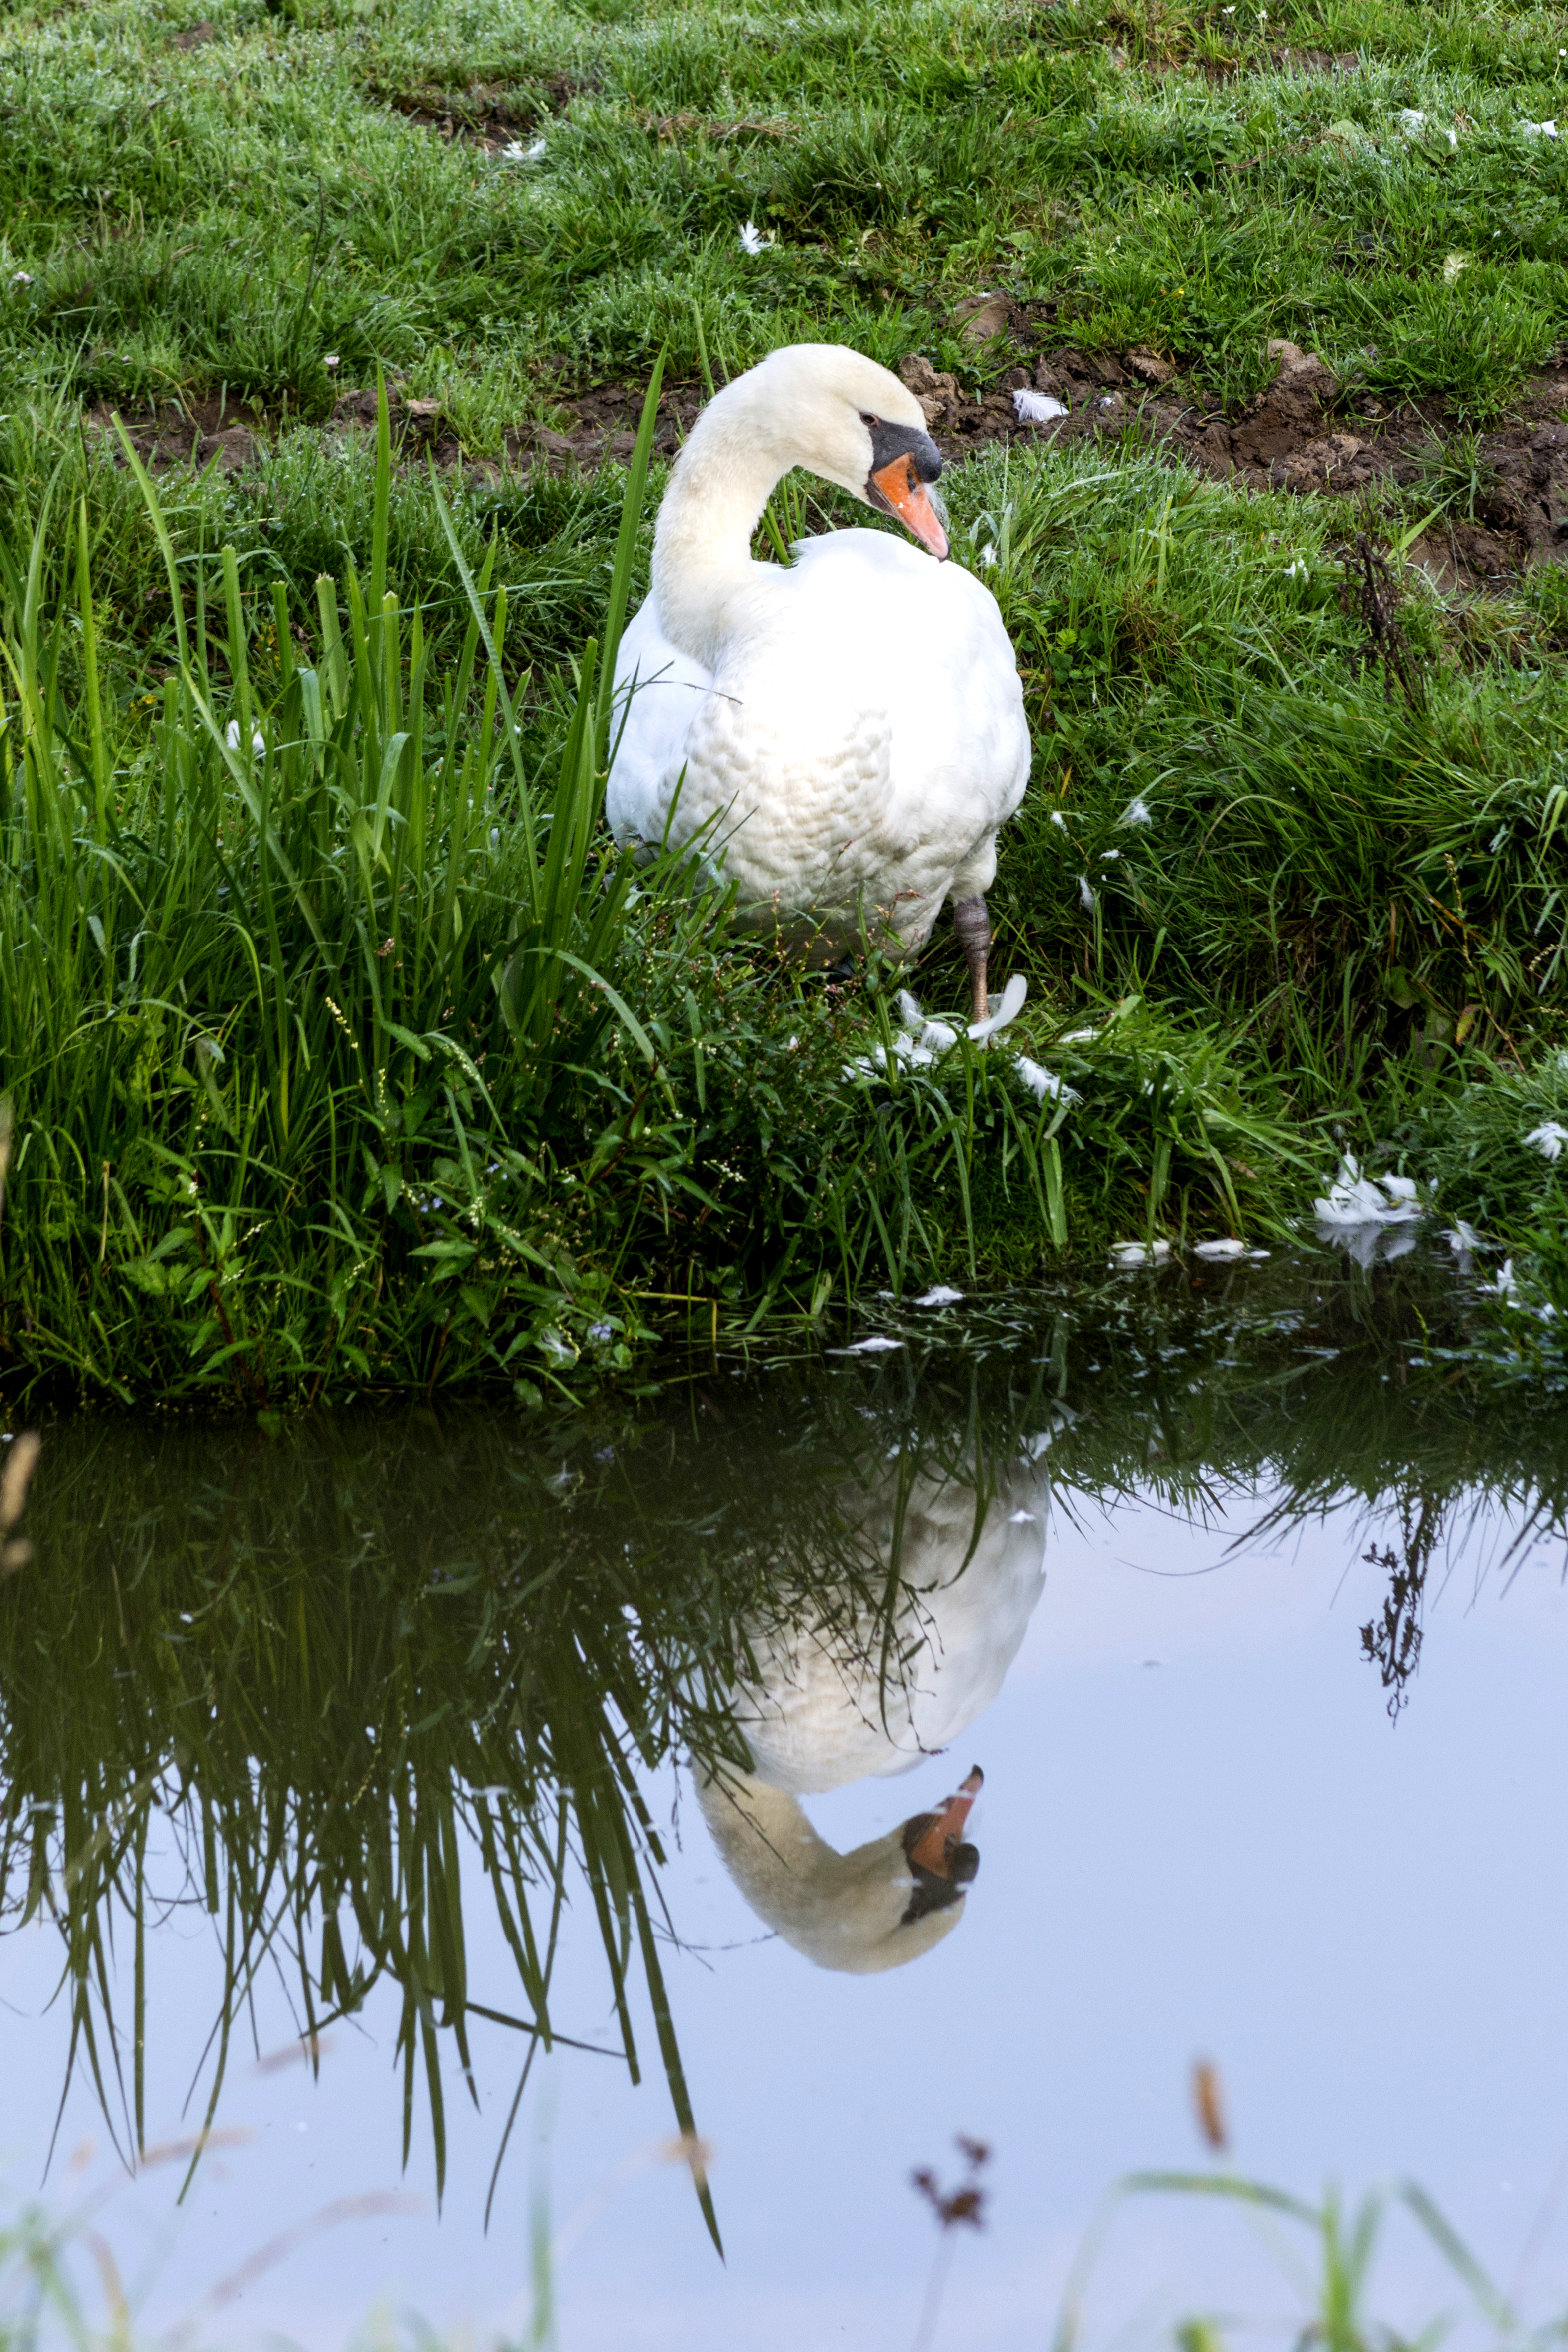
water, nature, grass, outdoor, bird, photography, flower, pond, wildlife, green, reflection, nikon, fauna, swan, nederland, netherlands, zuidholland, duck, outdoorphotography, wetland, habitat, waterfowl, gras, water bird, paulvandevelde, pdvandevelde, padagudaloma, natuurfotografie, dordrecht, biesbosch, nederlandinfotos, hollandse, zwaan, ducks geese and swans